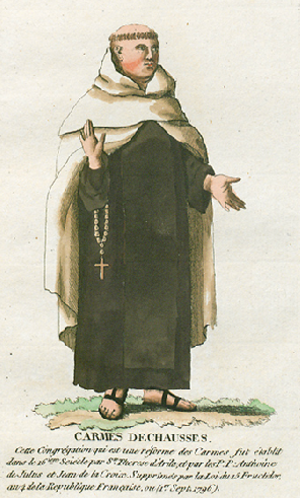
Collection de costumes de tous les ordres monastiques, supprimés à differentes époques, dans la ci-devant Belgique, Bruxelles, Philippe Joseph Maillart et sœur, 1811
Le couvent des Carmes déchaux est une maison religieuse des carmes réformés, à Gand.
L’ordre du Carmel est un ordre religieux catholique contemplatif. Ses membres sont appelés carmes et carmélites. Leur père spirituel est le prophète Élie. Fondé par des ermites sur le mont Carmel en Palestine à la fin du XIIᵉ siècle, les premiers Carmes quittent leurs ermitages au début du XIIIᵉ siècle pour se réfugier en Europe. Après bien des tribulations, l'ordre érémitique se transforme en ordre monastique. Il connaît de nombreuses réformes dont la plus marquante est la réforme instituée par Thérèse d'Avila au XVIᵉ siècle.
Le couvent des Carmes déchaussés s'établit en Hors-Château à Liège dès 1617 aidé par le comte Jacques de Bellejoyeuse. Leur église est achevée en 1654 après quelques péripéties.